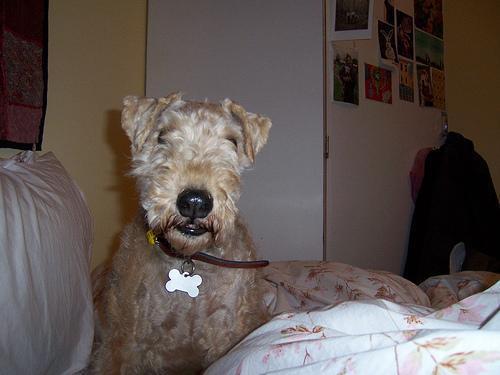
Lakeland_terrier